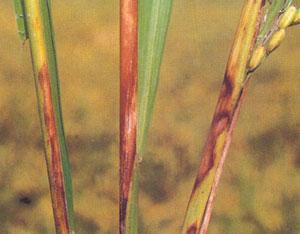
Plant: Rice
Disease: rice sheath blight